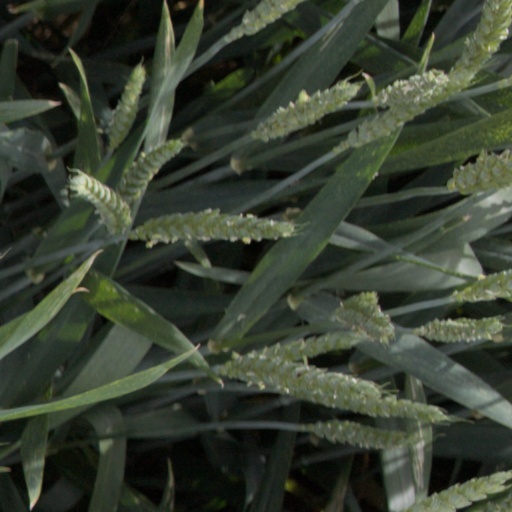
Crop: wheat